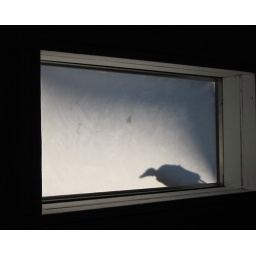
Everyday around 5'oclock the birds come calling on our office skylights.